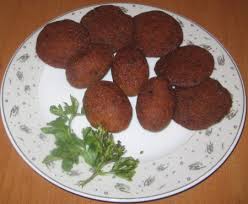
Yemek: icli_kofte